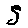
Label: 5